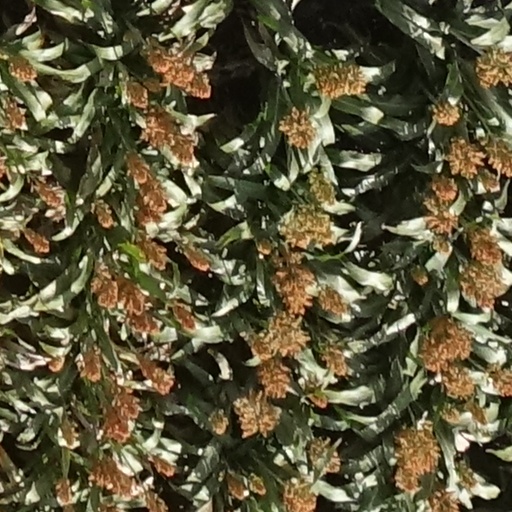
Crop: sorghum